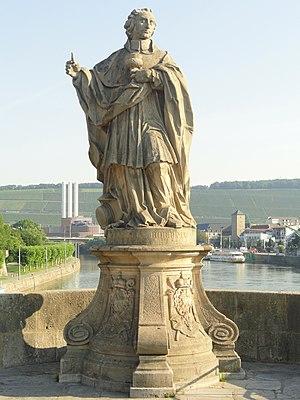
L'Alte Mainbrücke est le plus vieux pont de Wurtzbourg, sur le Main. Seul franchissement de la rivière dans cette ville jusqu'en 1886, il relie la ville avec la forteresse de Marienberg.